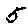
Label: 5